Turku Cathedral

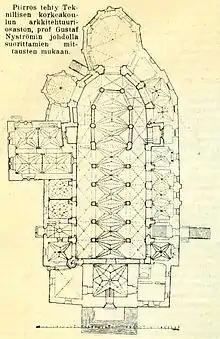
Turku Cathedral plan

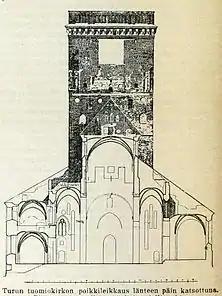
Turku Cathedral cross section

As the town of Turku began to emerge in the course of the 13th century as the most important trading centre in Finland, the Bishop's see of the Diocese of Finland was transferred from its previous location at Koroinen, some distance further up on the bank of Aura river, to the middle of the town. By the end of the 13th century, a new stone church had been completed on the site of the former wooden-built parish church on Unikankare Mound, and it was consecrated on 17 June 1300 by Bishop Magnus I as the Cathedral Church of the Blessed Virgin Mary and Saint Henry, the first Bishop of Finland.